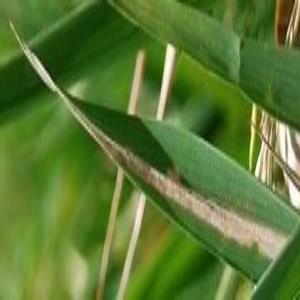
Disease: Bacterialblight